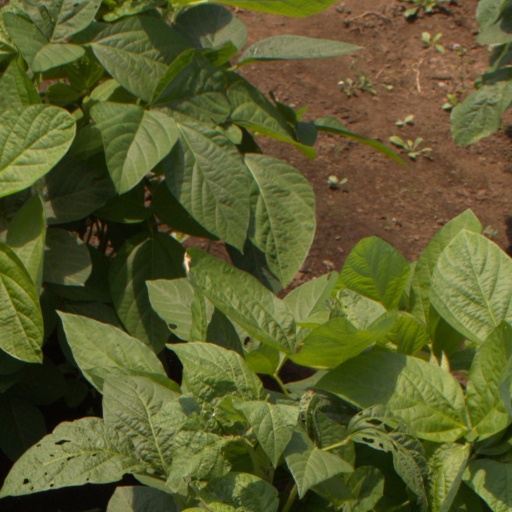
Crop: soybean